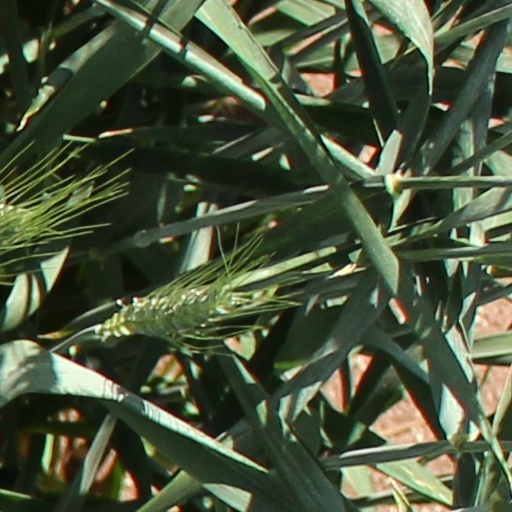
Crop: wheat